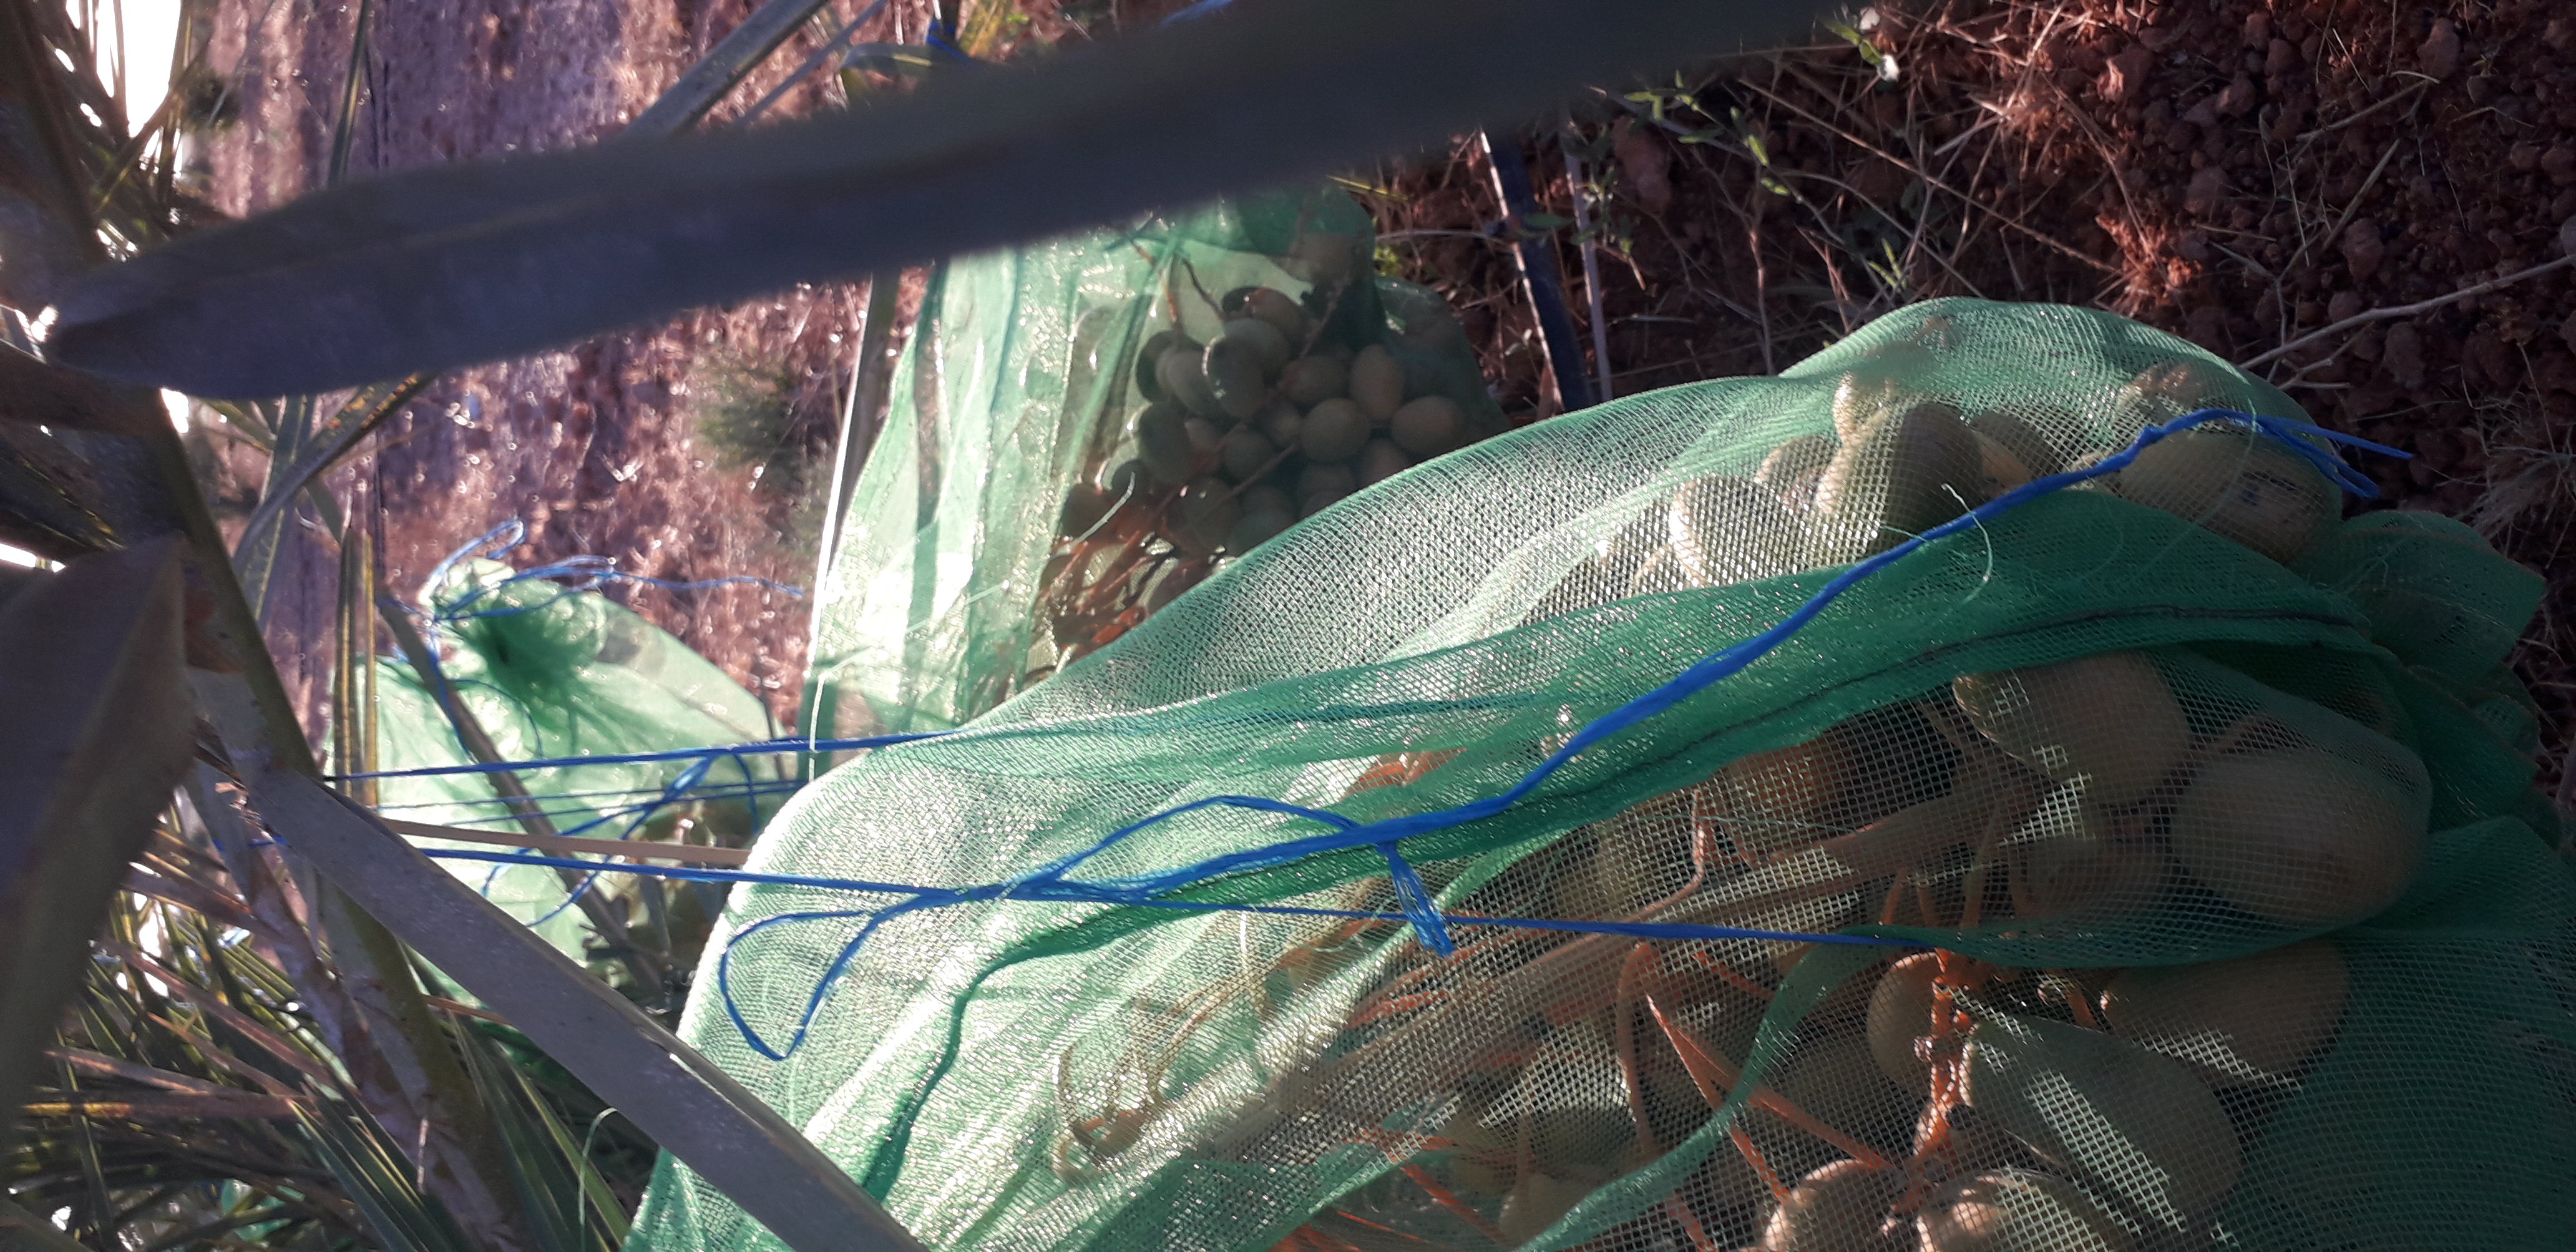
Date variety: Boufagous